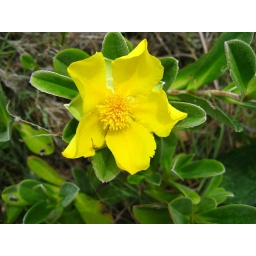
Yellow flower at Cape Moreton, Moreton Island, one of the largest sand islands in the world.